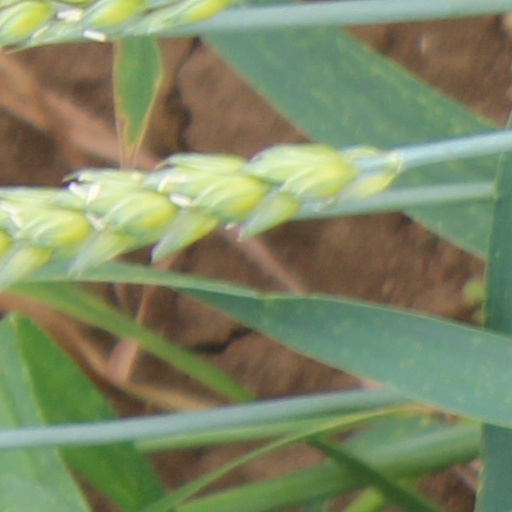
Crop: wheat